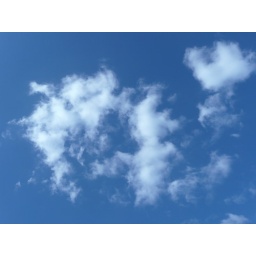
These wisps of cloud gave a nice effect in the blue sky